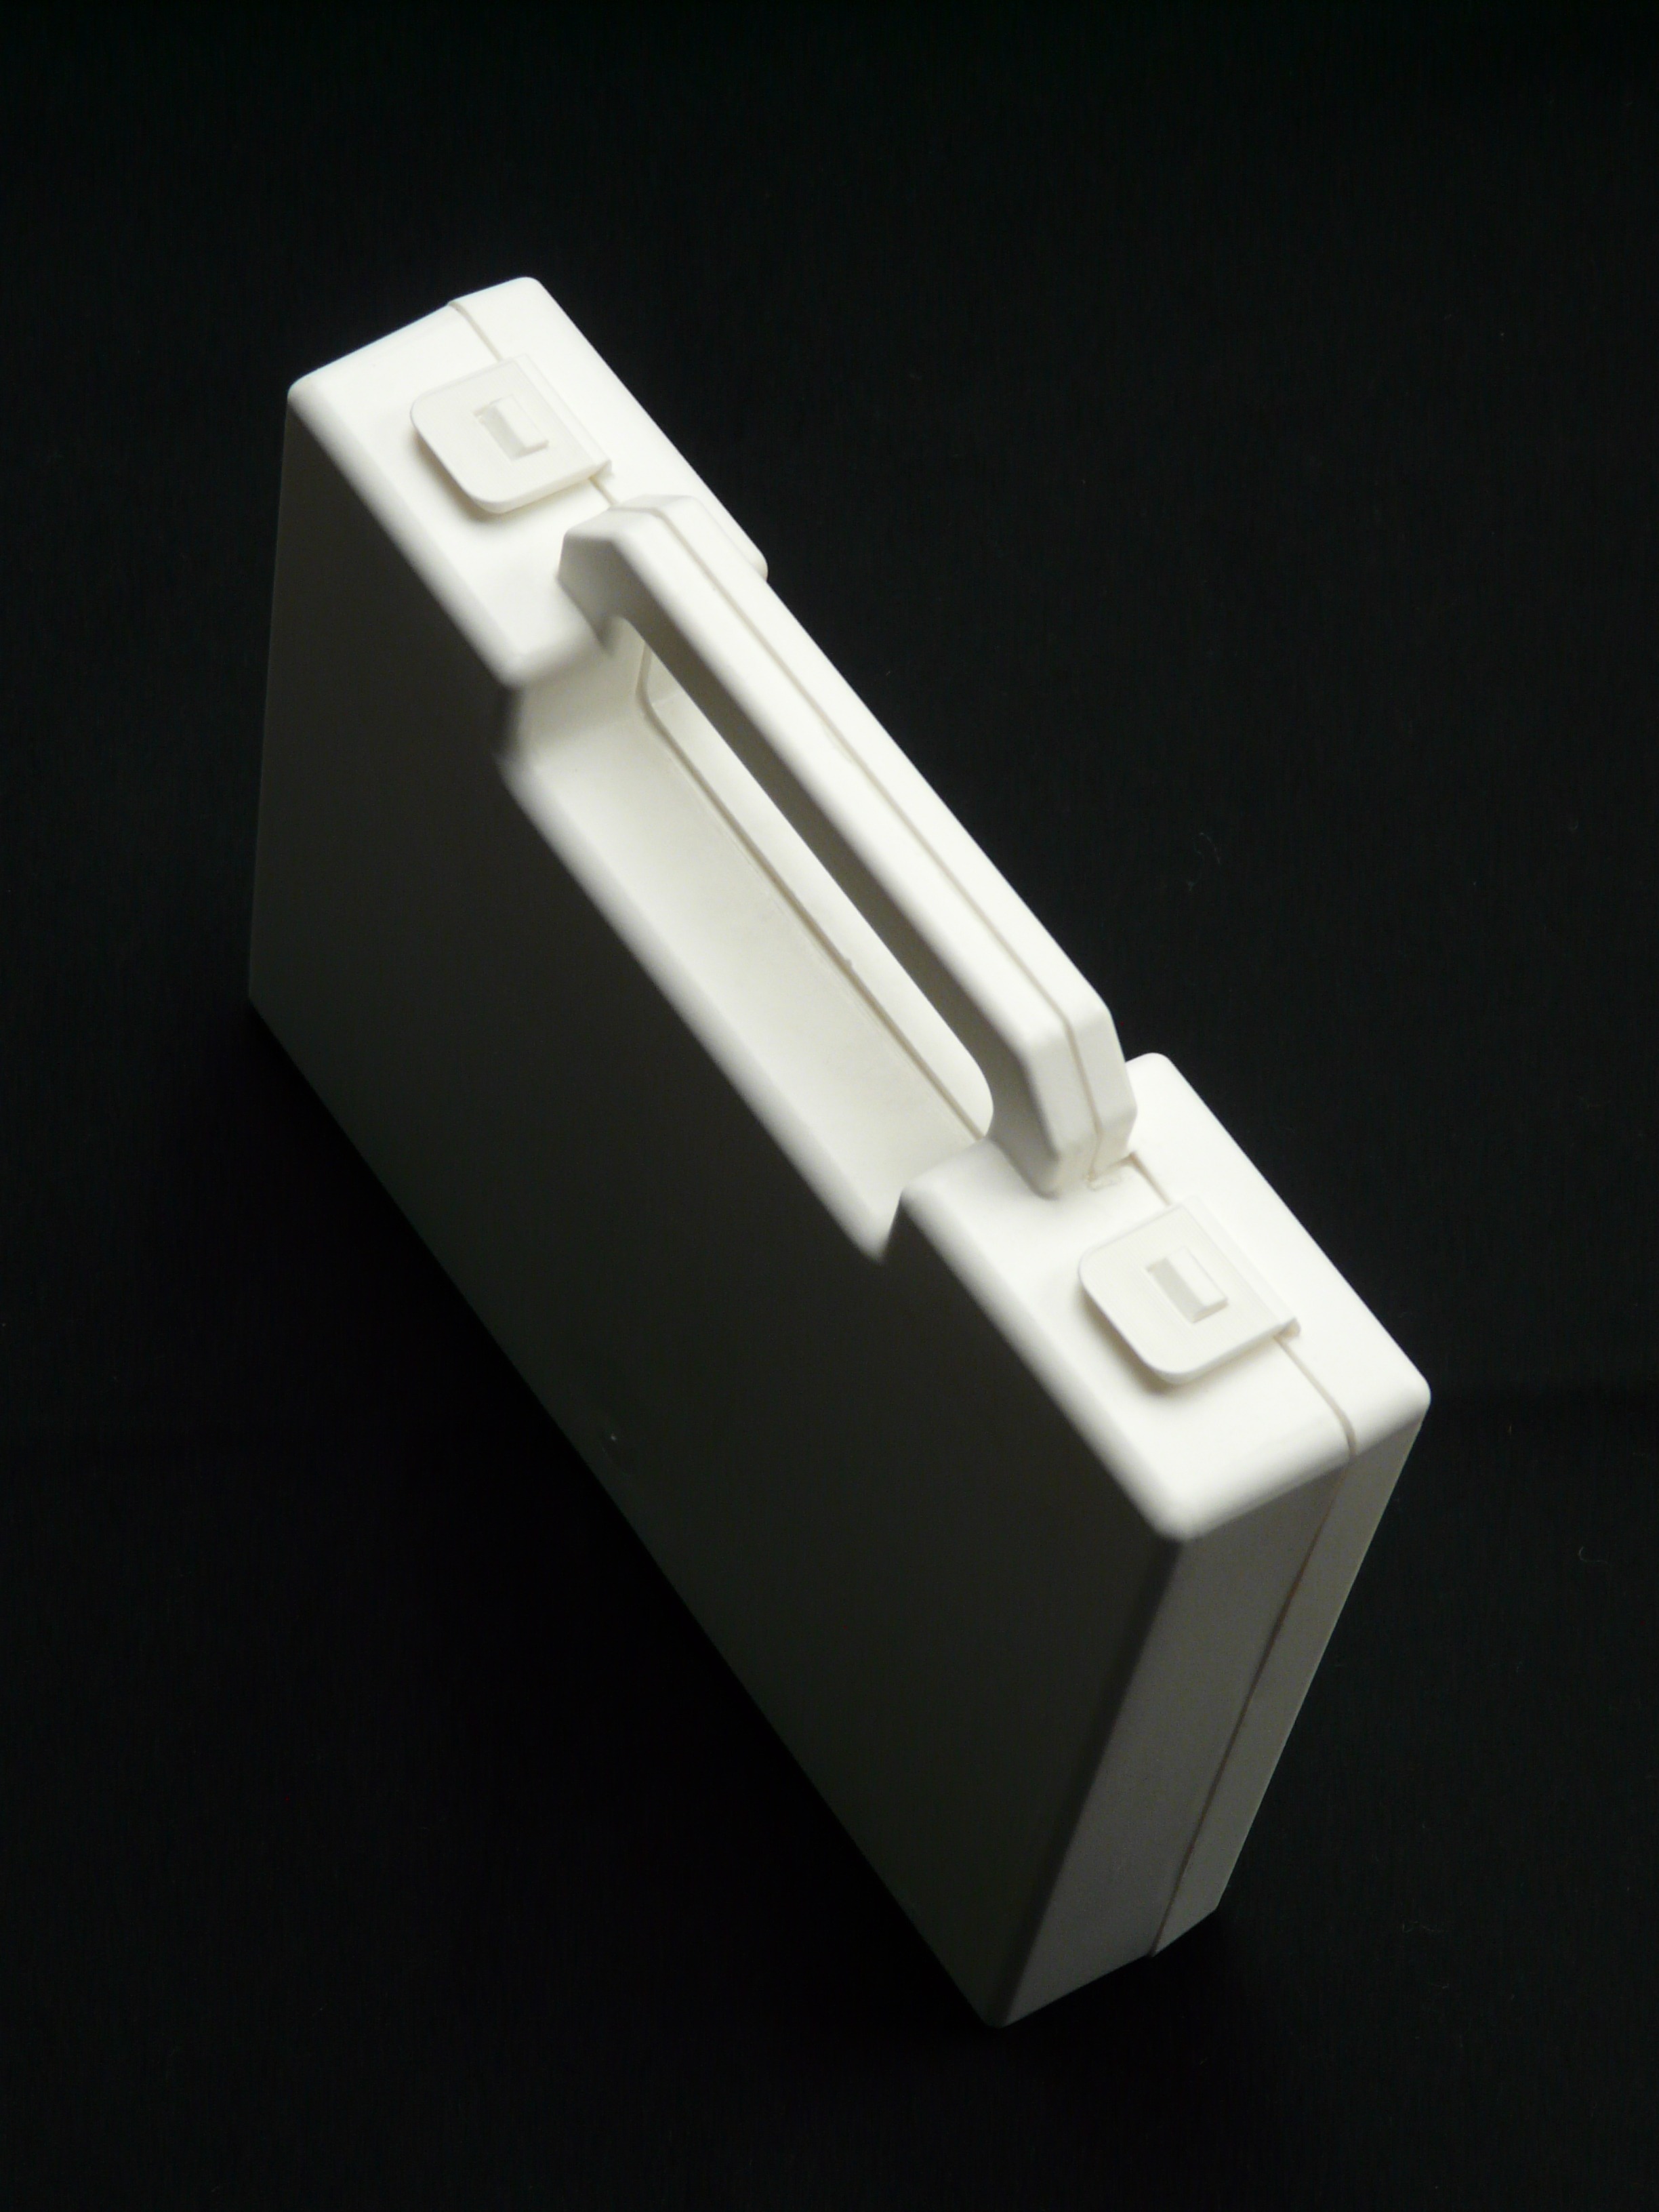
technology, white, small, lighting, luggage, electronics, container, closed